Wong Chun Hin

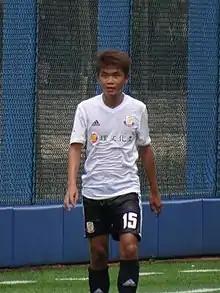
Wong in 2017

Wong Chun Hin (9 July 1995 – 6 June 2022) was a Hong Kong professional footballer who played as a midfielder.